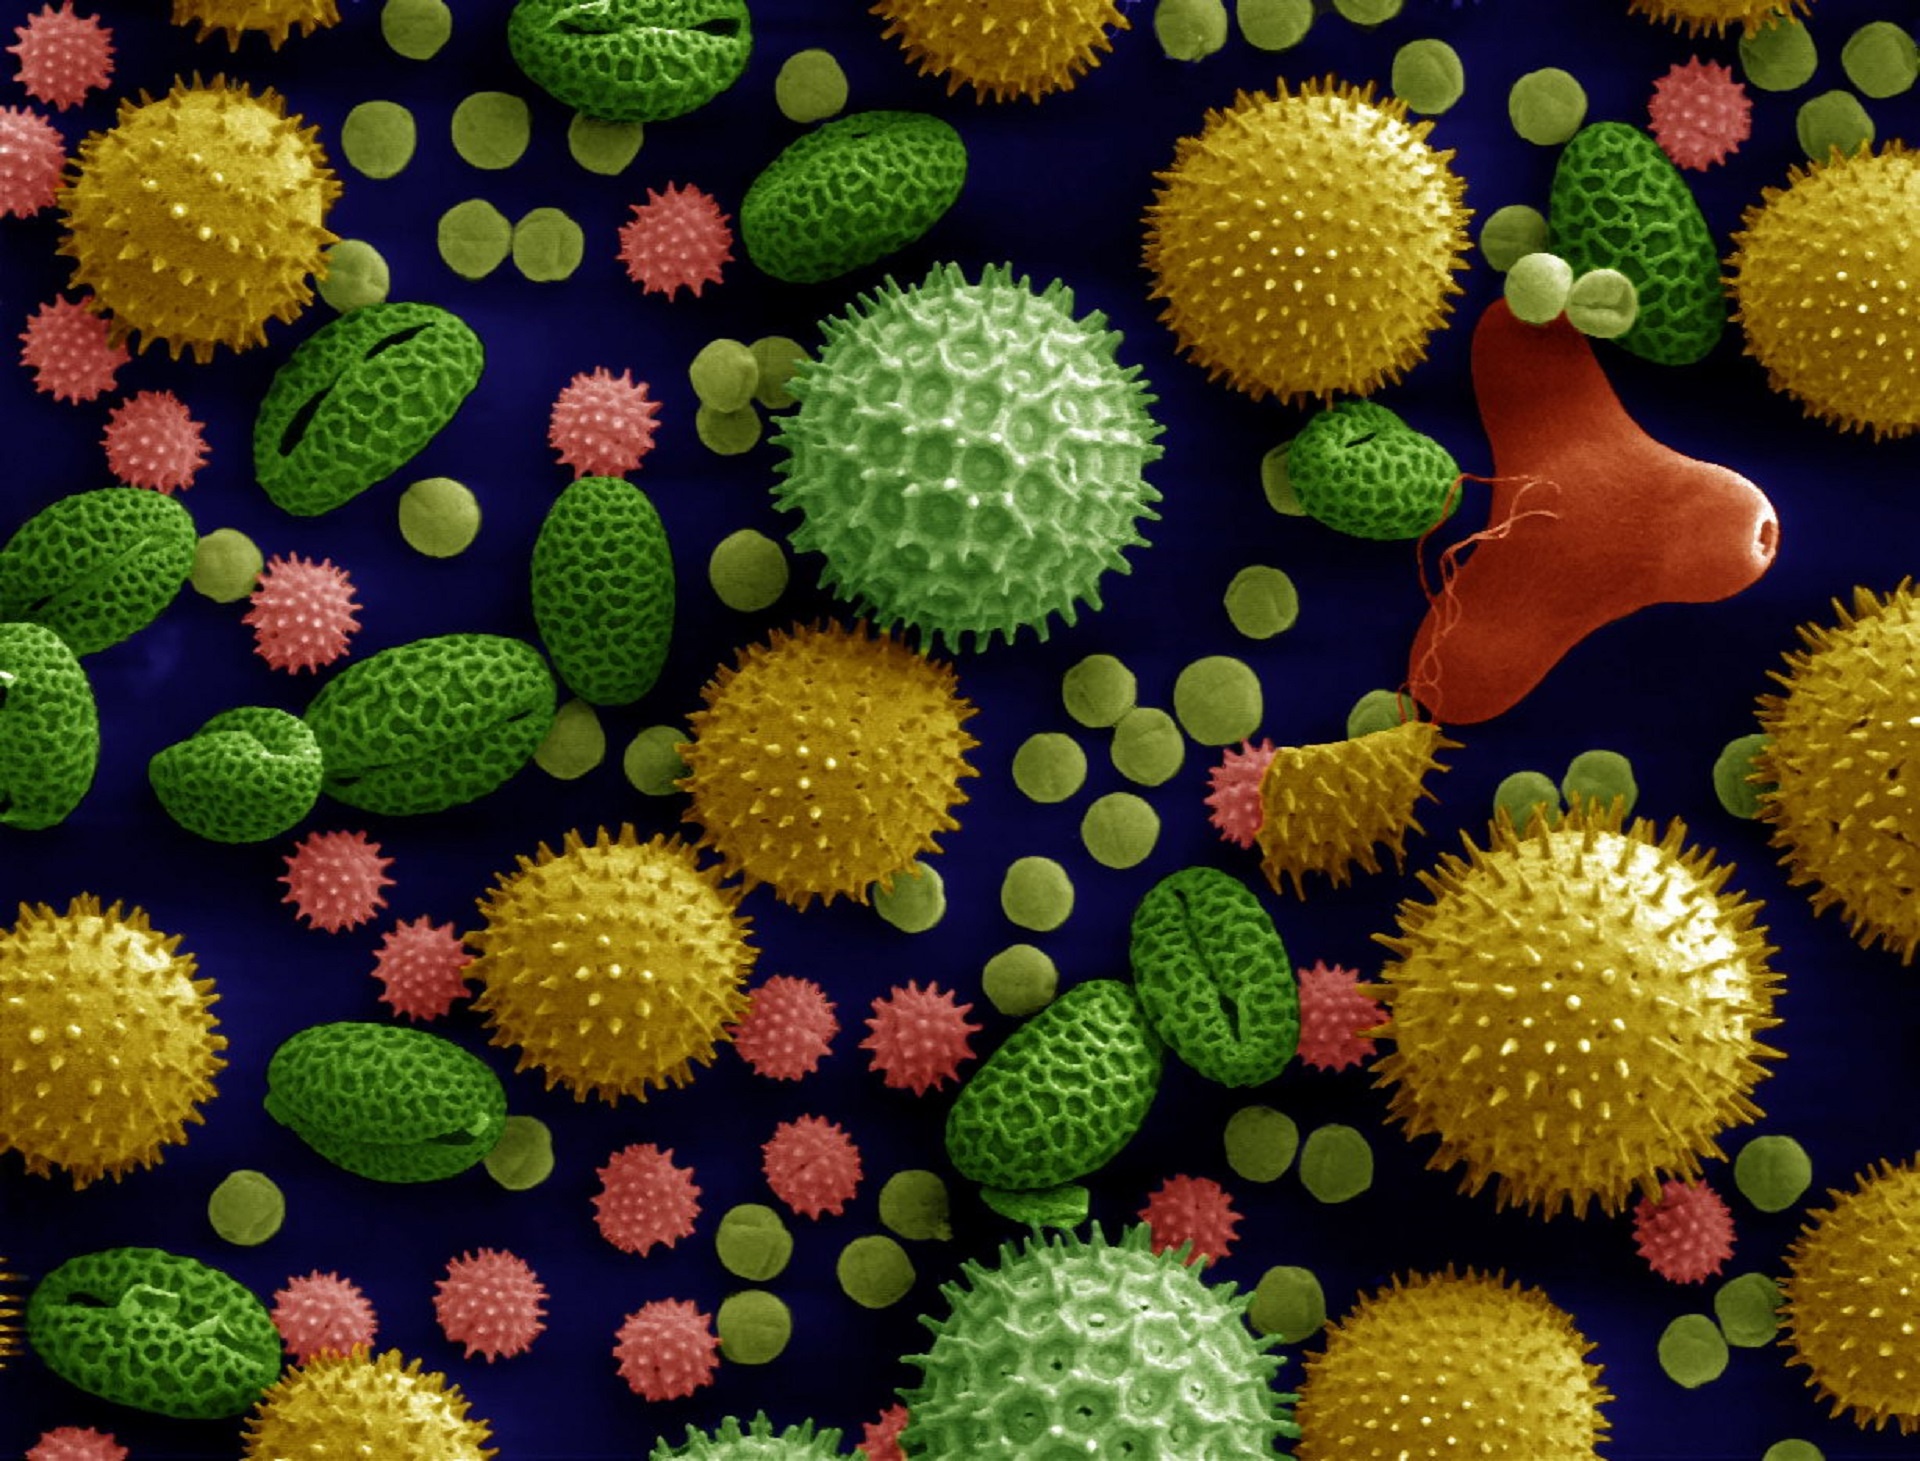
plant, leaf, flower, pattern, pollen, food, green, produce, macro, botany, yellow, flora, circle, plants, design, various, macro photography, flowering plant, daisy family, colorized, varieties, magnified, land plant, chrysanths